A Midsummer Night's Dream

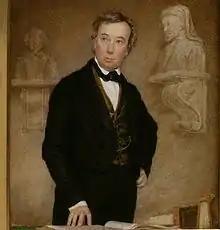
Charles Cowden Clarke appreciated the mechanicals, and in particular found Nick Bottom conceited but good-natured and imaginative.

Dorothea Kehler has attempted to trace the criticism of the work through the centuries. The earliest such piece of criticism that she found was a 1662 entry in the diary of Samuel Pepys. He found the play to be "the most insipid ridiculous play that ever I saw in my life". He did, however, admit that it had "some good dancing and some handsome women, which was all my pleasure".